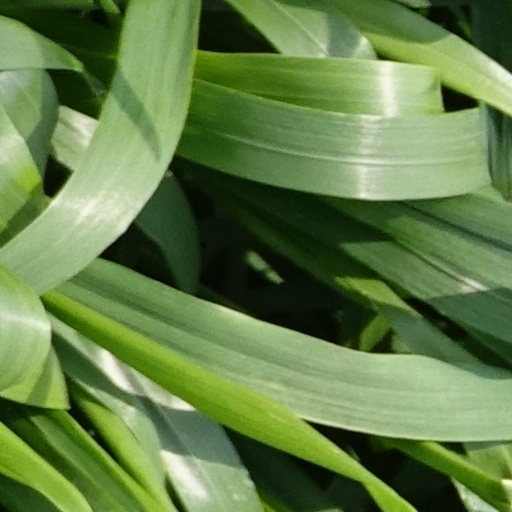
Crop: wheat